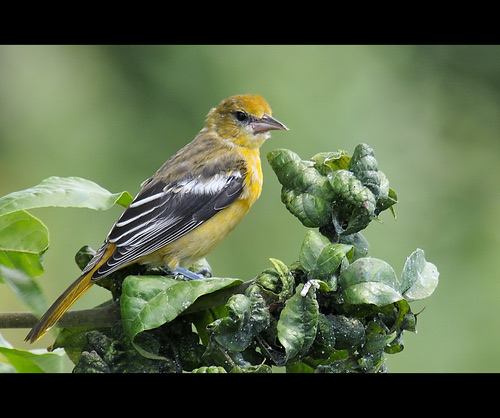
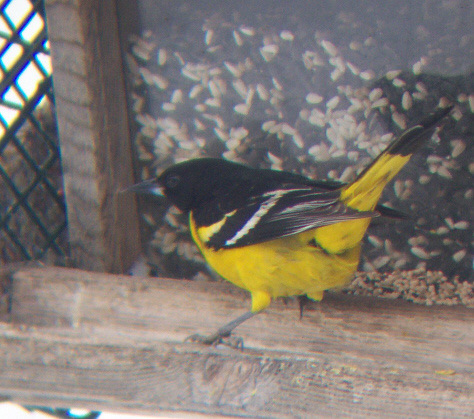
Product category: misc
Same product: yes